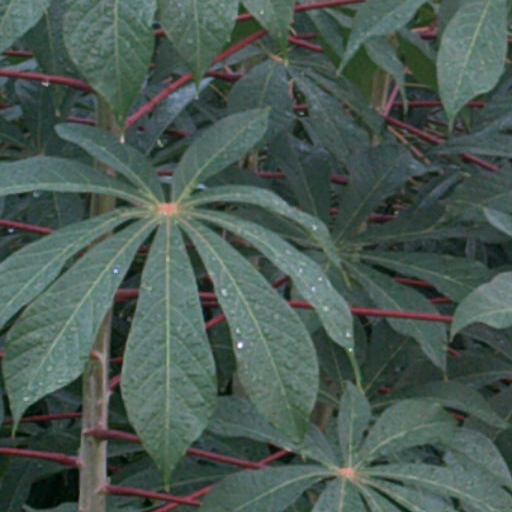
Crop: cassava